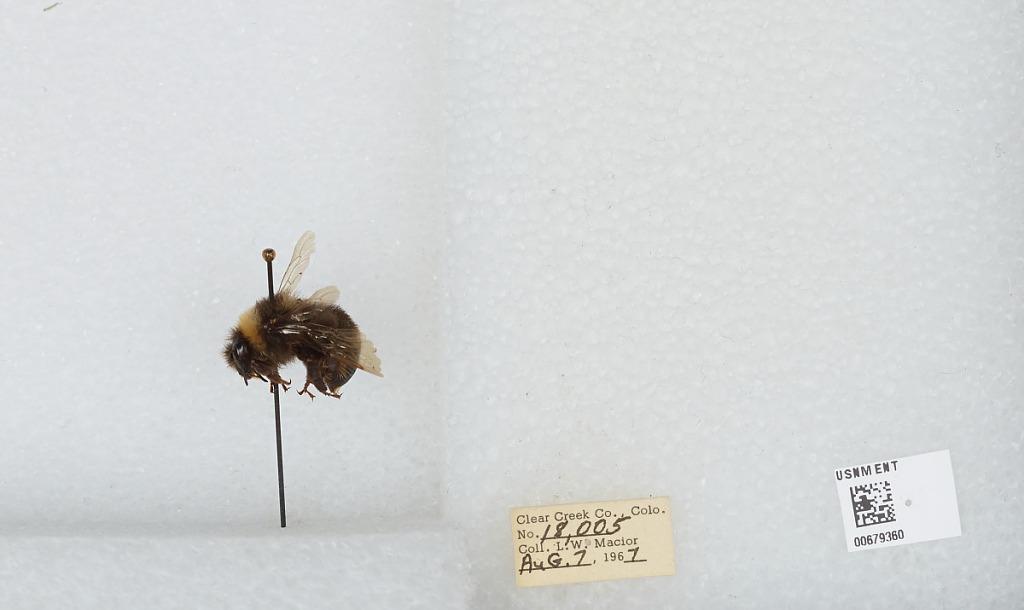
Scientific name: Bombus (Bombus) occidentalis Greene
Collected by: L. Macior
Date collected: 1967-8-7
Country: United States
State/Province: Colorado
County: Clear Creek
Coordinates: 39.6958, -105.725